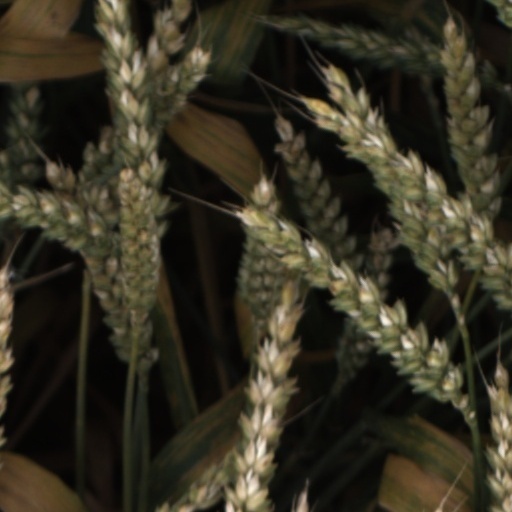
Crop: wheat